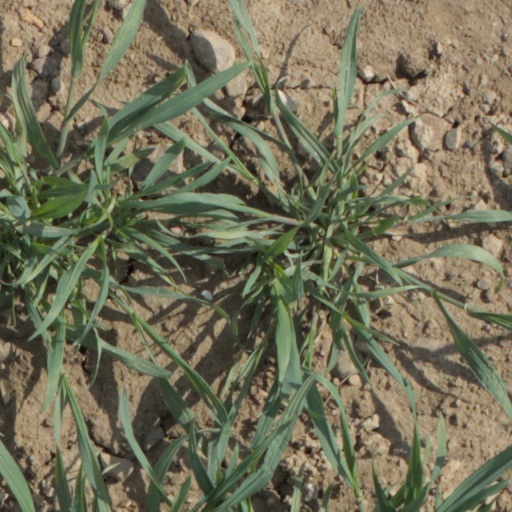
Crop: wheat